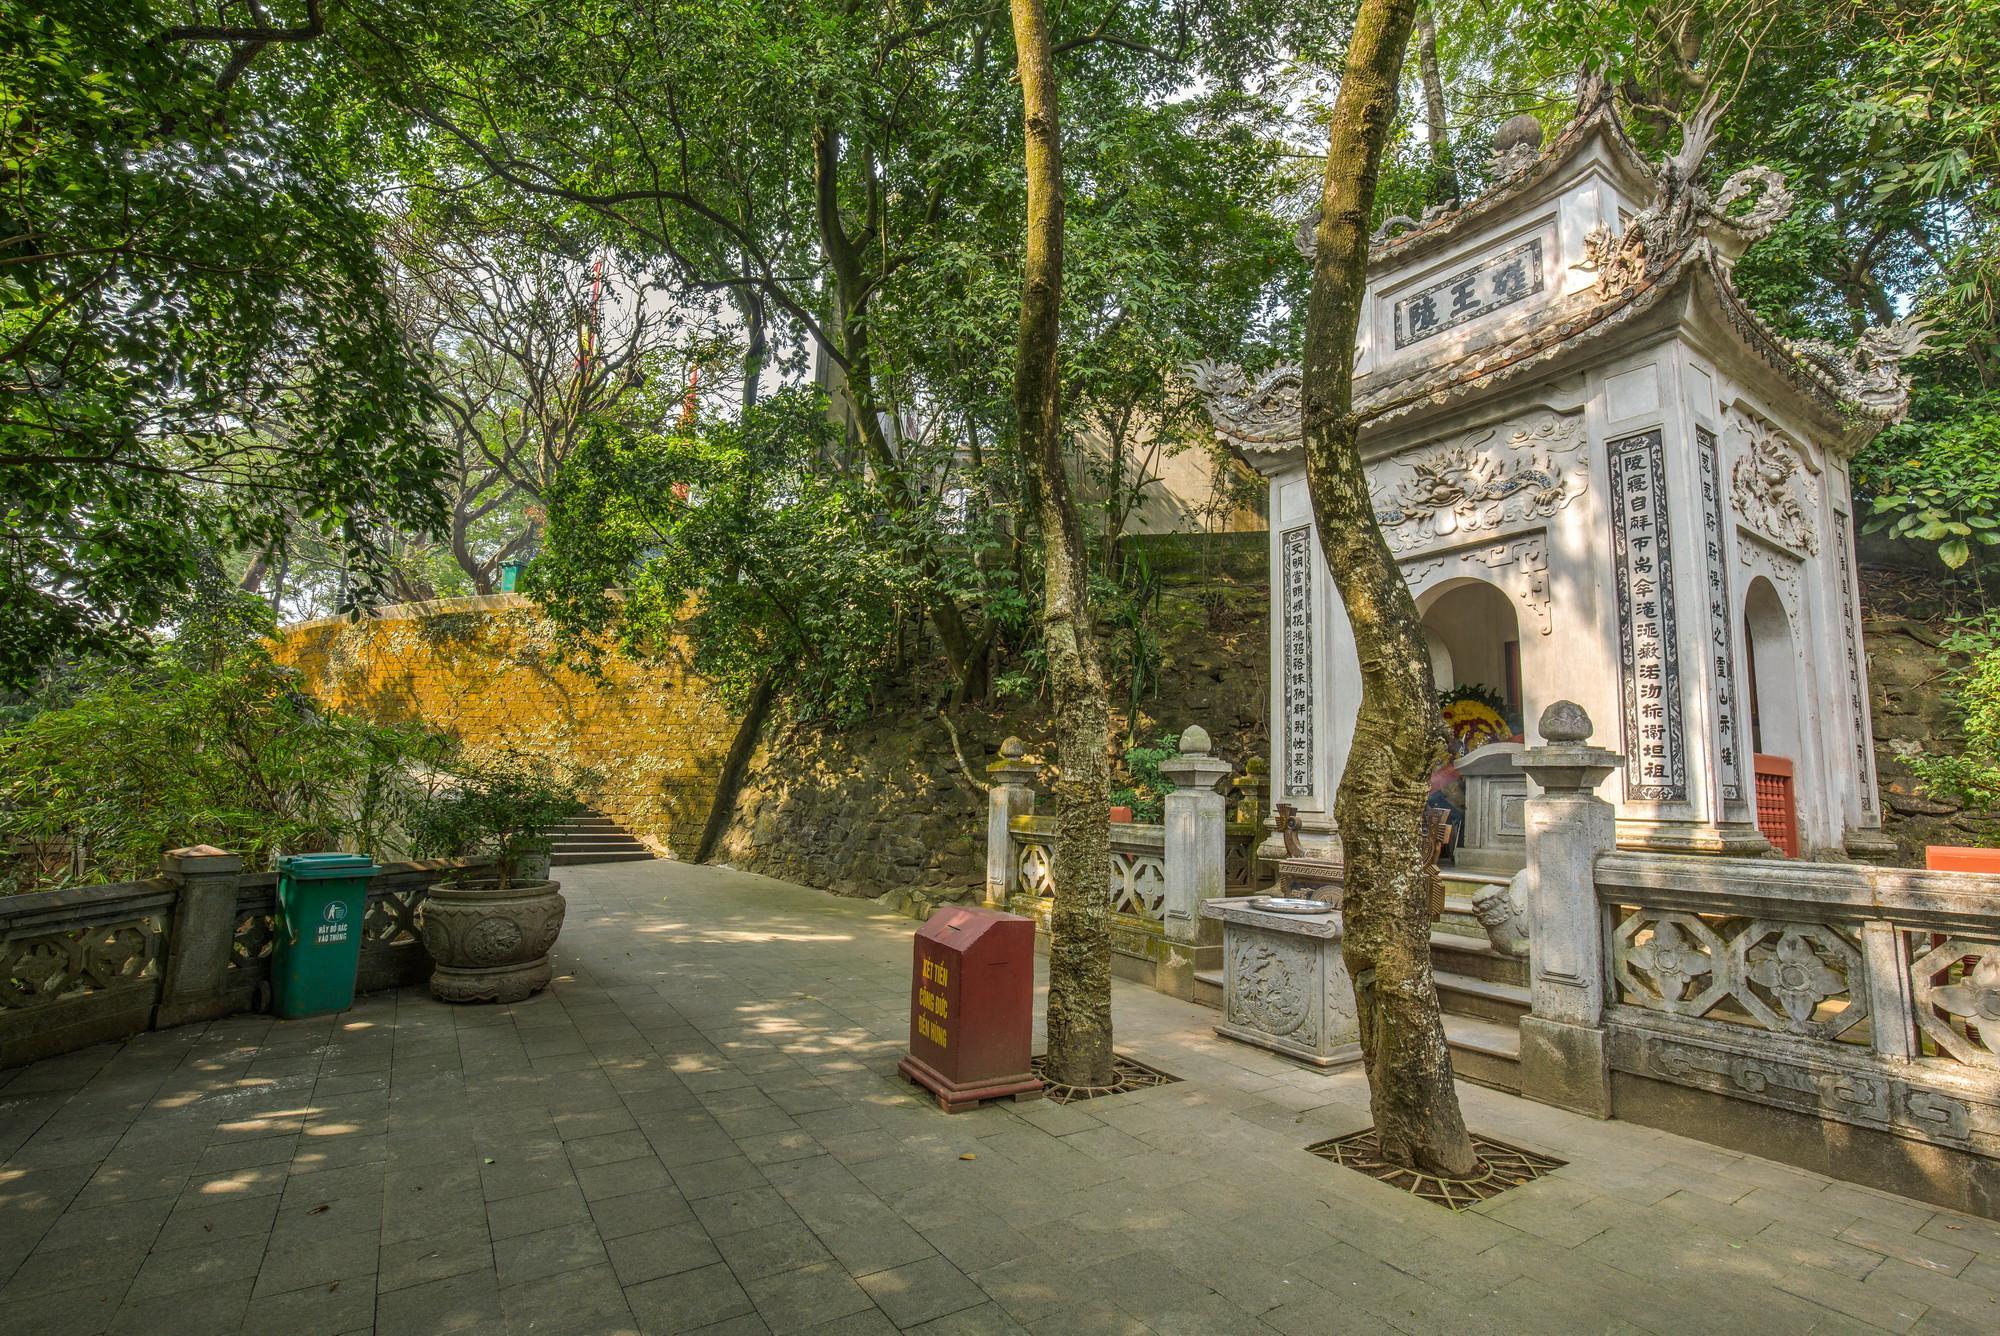
có hai cái cây cổ thụ được đặt phía trước ngôi miếu